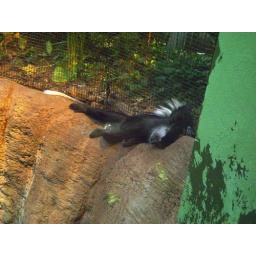
just chillin' in the monkey house